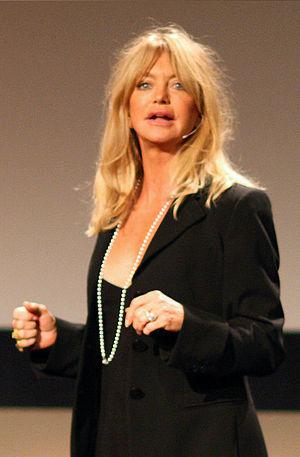
Goldie Jeanne Hawn, dite Goldie Hawn, est une actrice, productrice et réalisatrice américaine née le 21 novembre 1945 à Washington, aux.